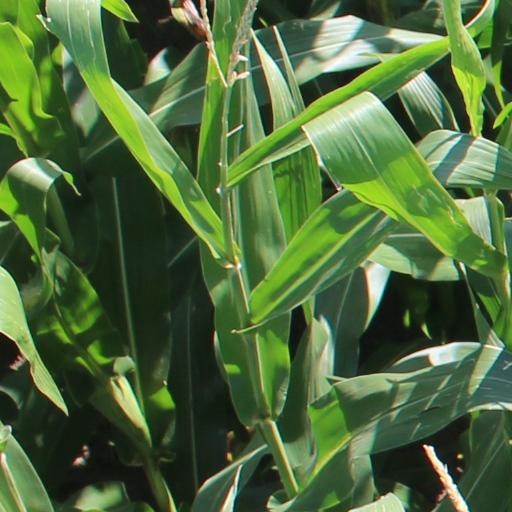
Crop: maize; corn